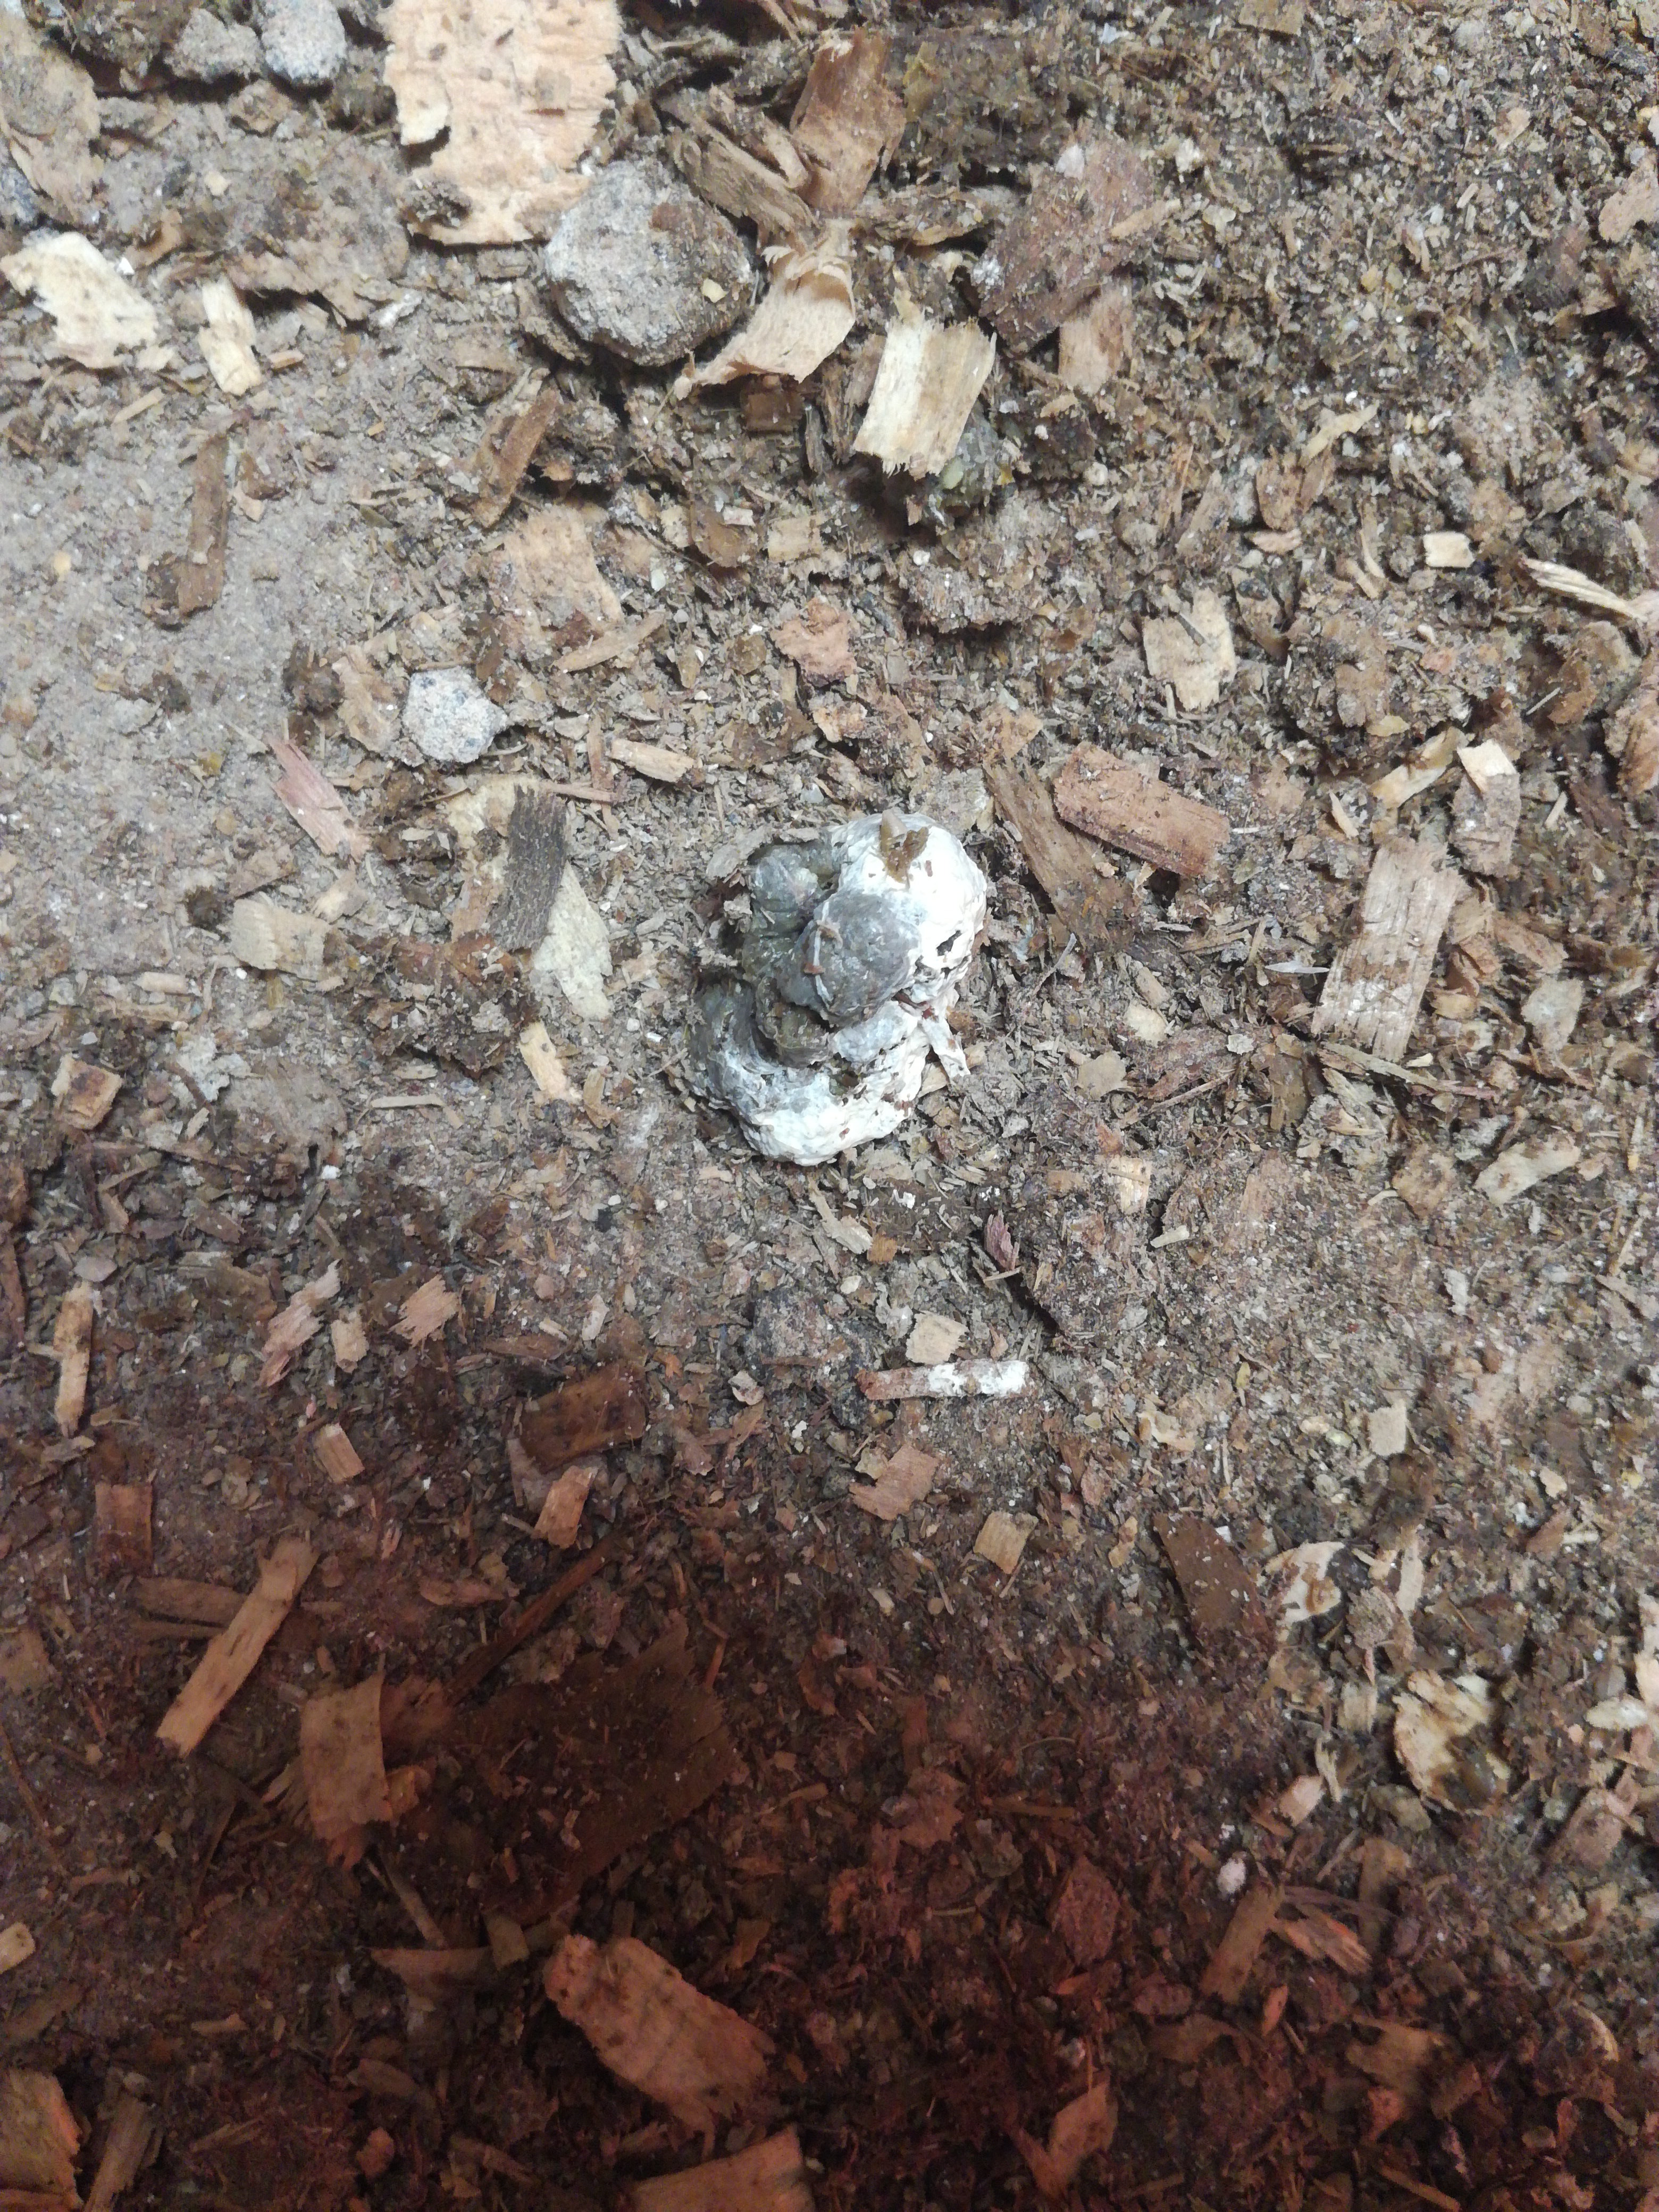
PCR-confirmed diagnosis: Healthy